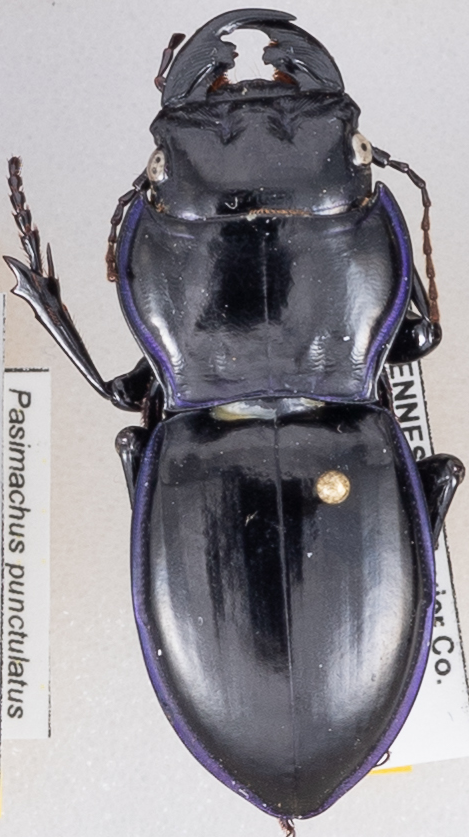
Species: Pasimachus punctulatus
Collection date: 2021-06-22
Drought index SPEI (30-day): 0.39
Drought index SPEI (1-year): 0.792
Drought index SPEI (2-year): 2.09